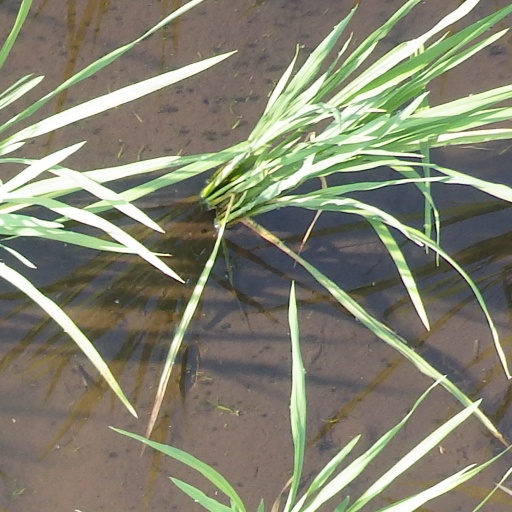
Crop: rice